These Glamour Girls

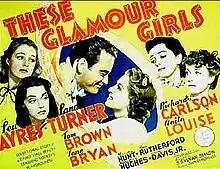
Theatrical poster

These Glamour Girls is a 1939 comedy-drama film directed by S. Sylvan Simon and starring Lew Ayres and Lana Turner, with Tom Brown, Jane Bryan, Richard Carlson, Anita Louise and Ann Rutherford in featured roles.